Scooby-Doo! Mask of the Blue Falcon

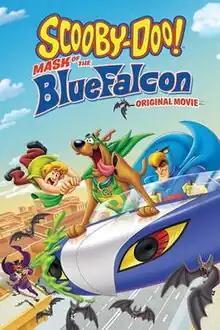
iTunes DVD cover

Scooby-Doo! Mask of the Blue Falcon is a 2013 American animated superhero comedy mystery film, and the nineteenth entry in the direct-to-video series of "Scooby-Doo" films. The film is a crossover that features the Blue Falcon and Dynomutt. It was produced and completed in 2012, and released on February 26, 2013 by Warner Premiere.